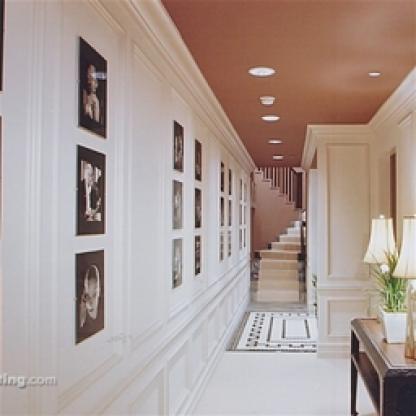
Scene: Indoor